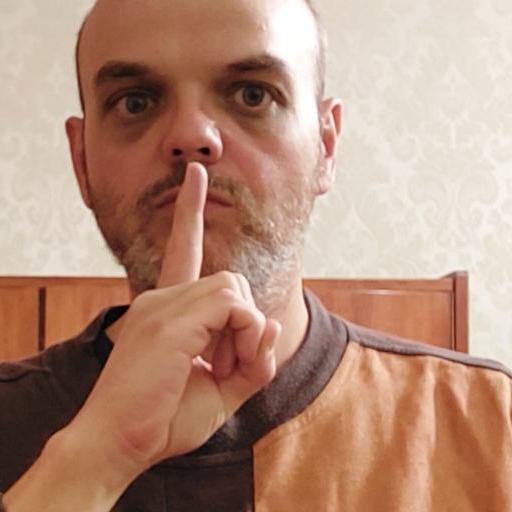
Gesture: mute